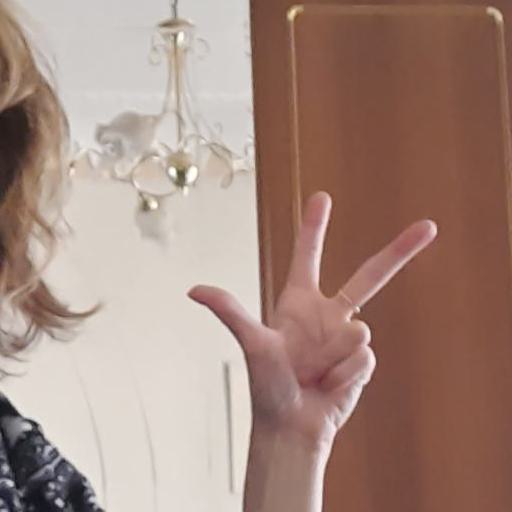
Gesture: three2